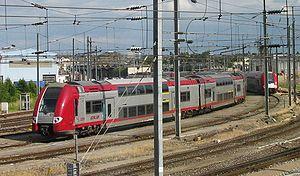
Les 2200 sont une série de rames automotrices électriques à deux niveaux des CFL issue du type Coradia Duplex d'Alstom. Elles sont de conception identique aux Z 24500 en service à la SNCF.